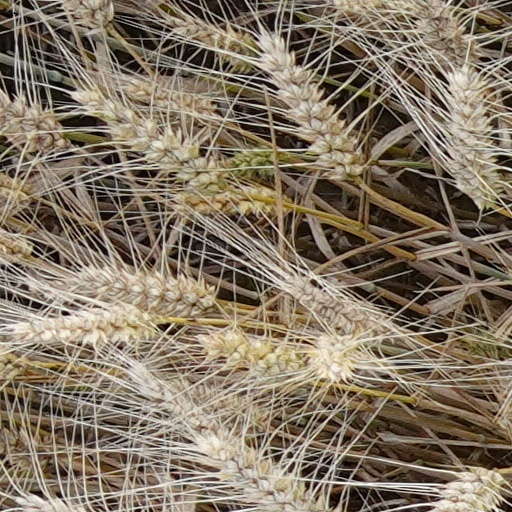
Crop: wheat